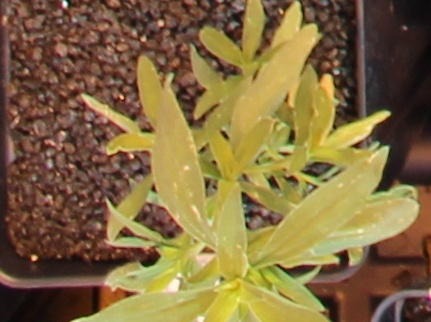
Label: Kochia